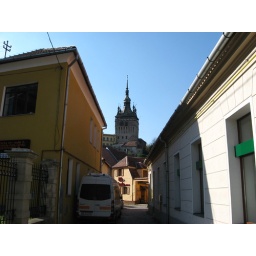
street and clock tower in Sighisoara